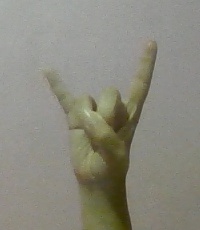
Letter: la